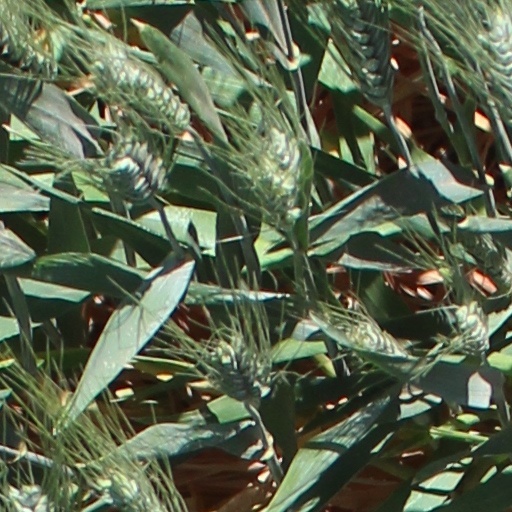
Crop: wheat